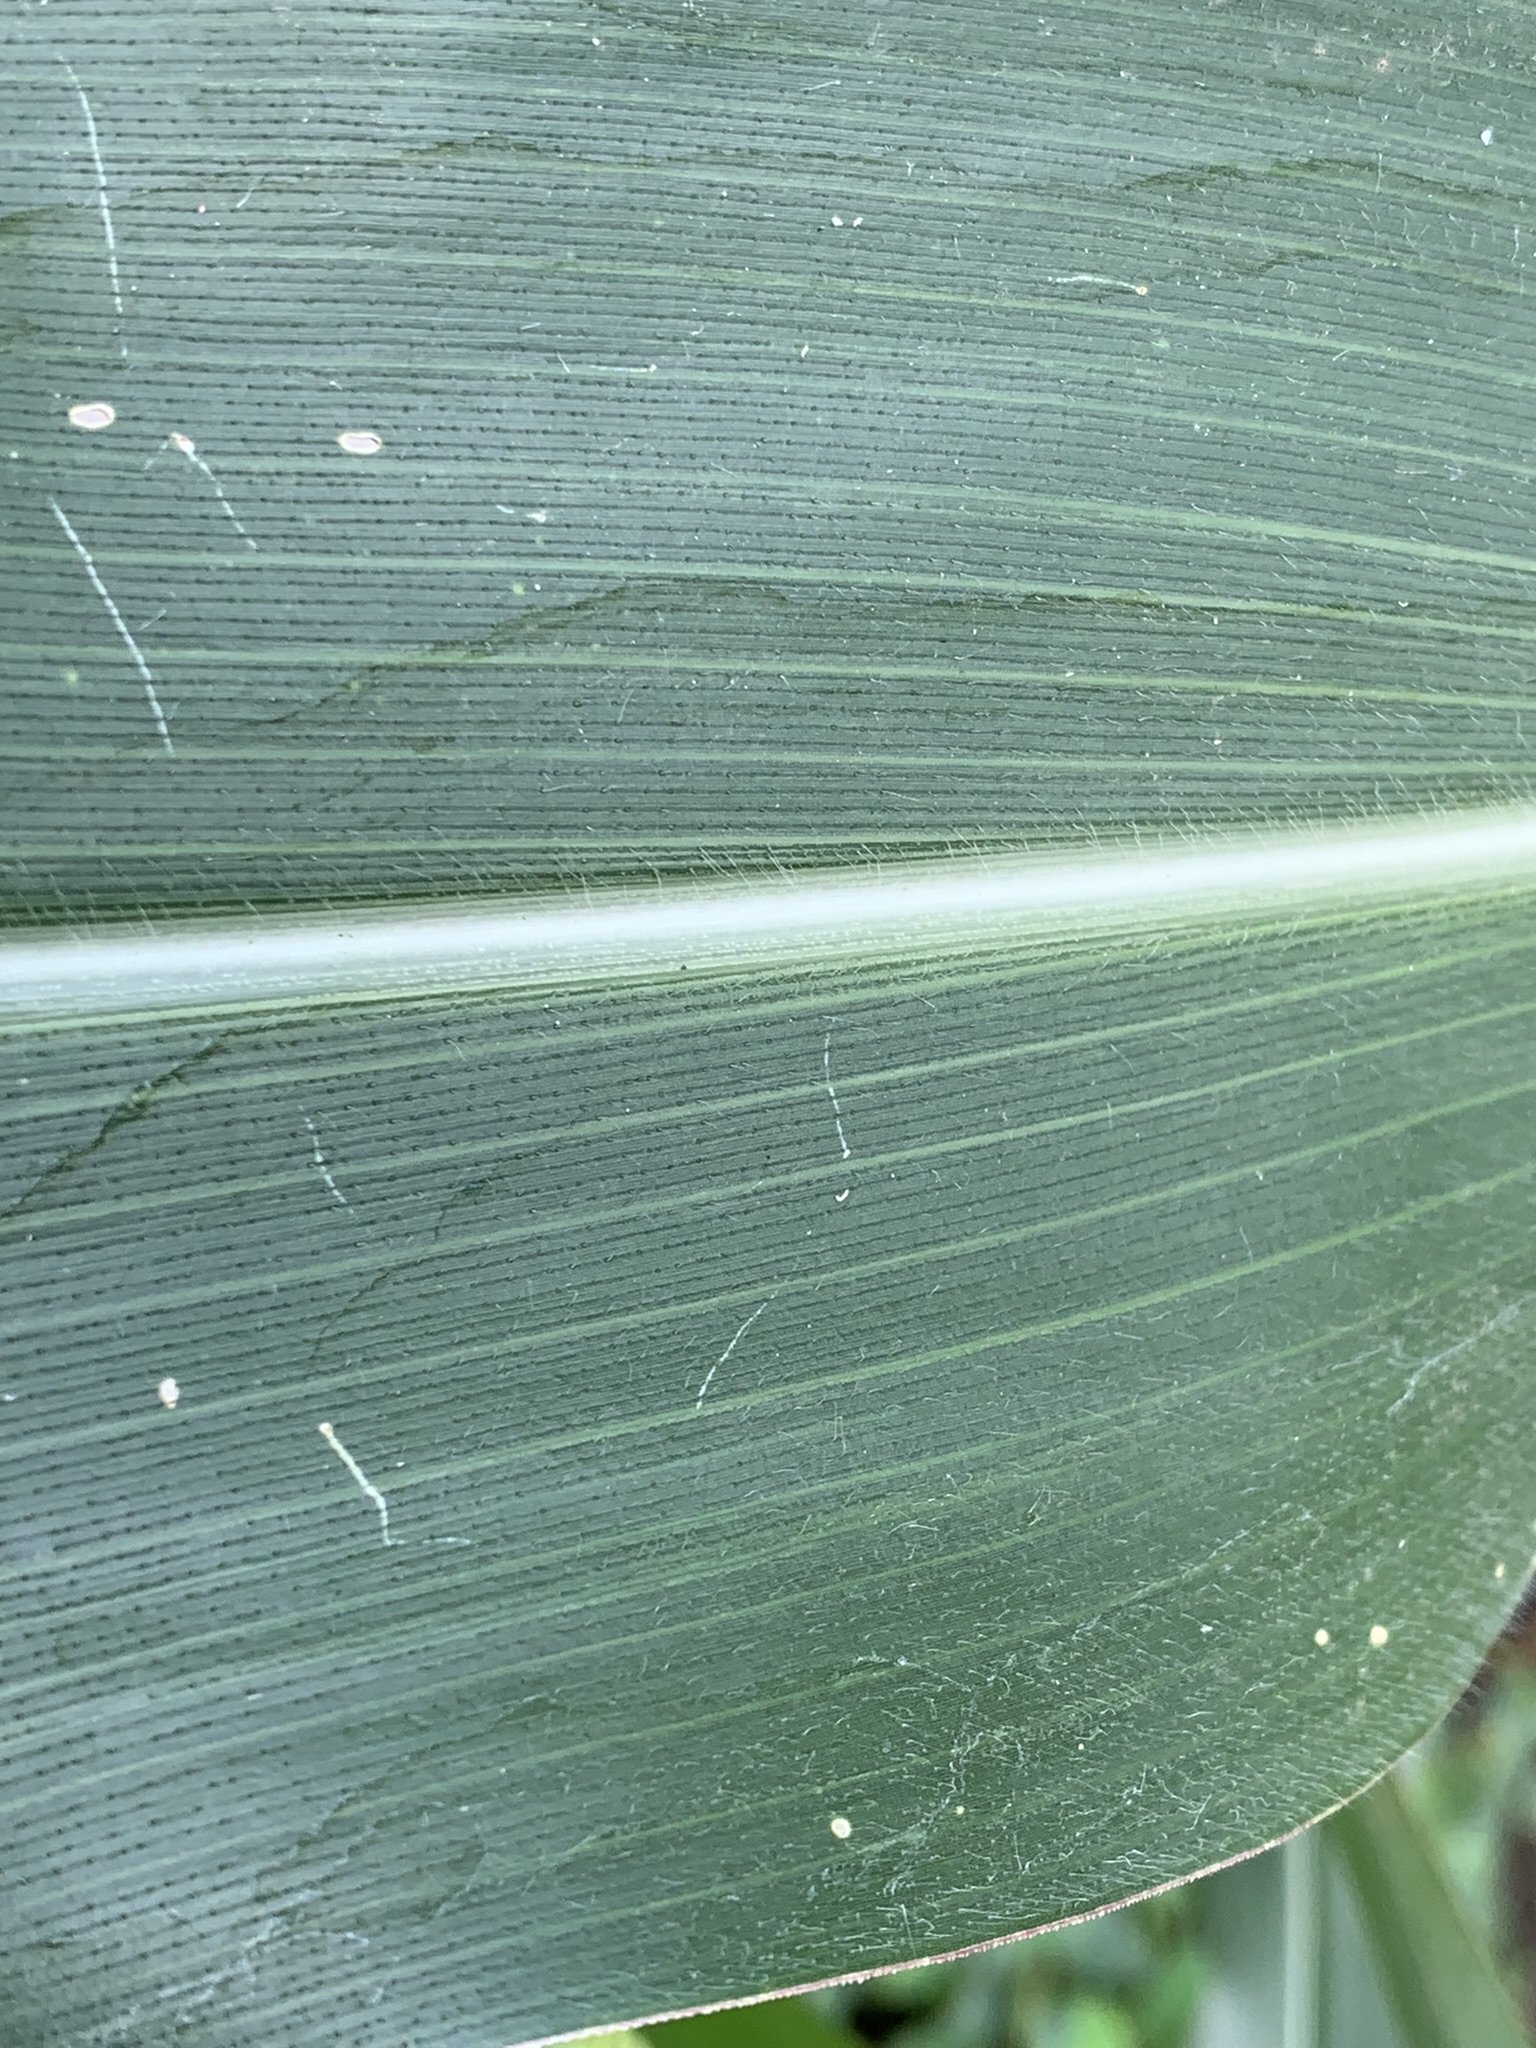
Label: Healthy